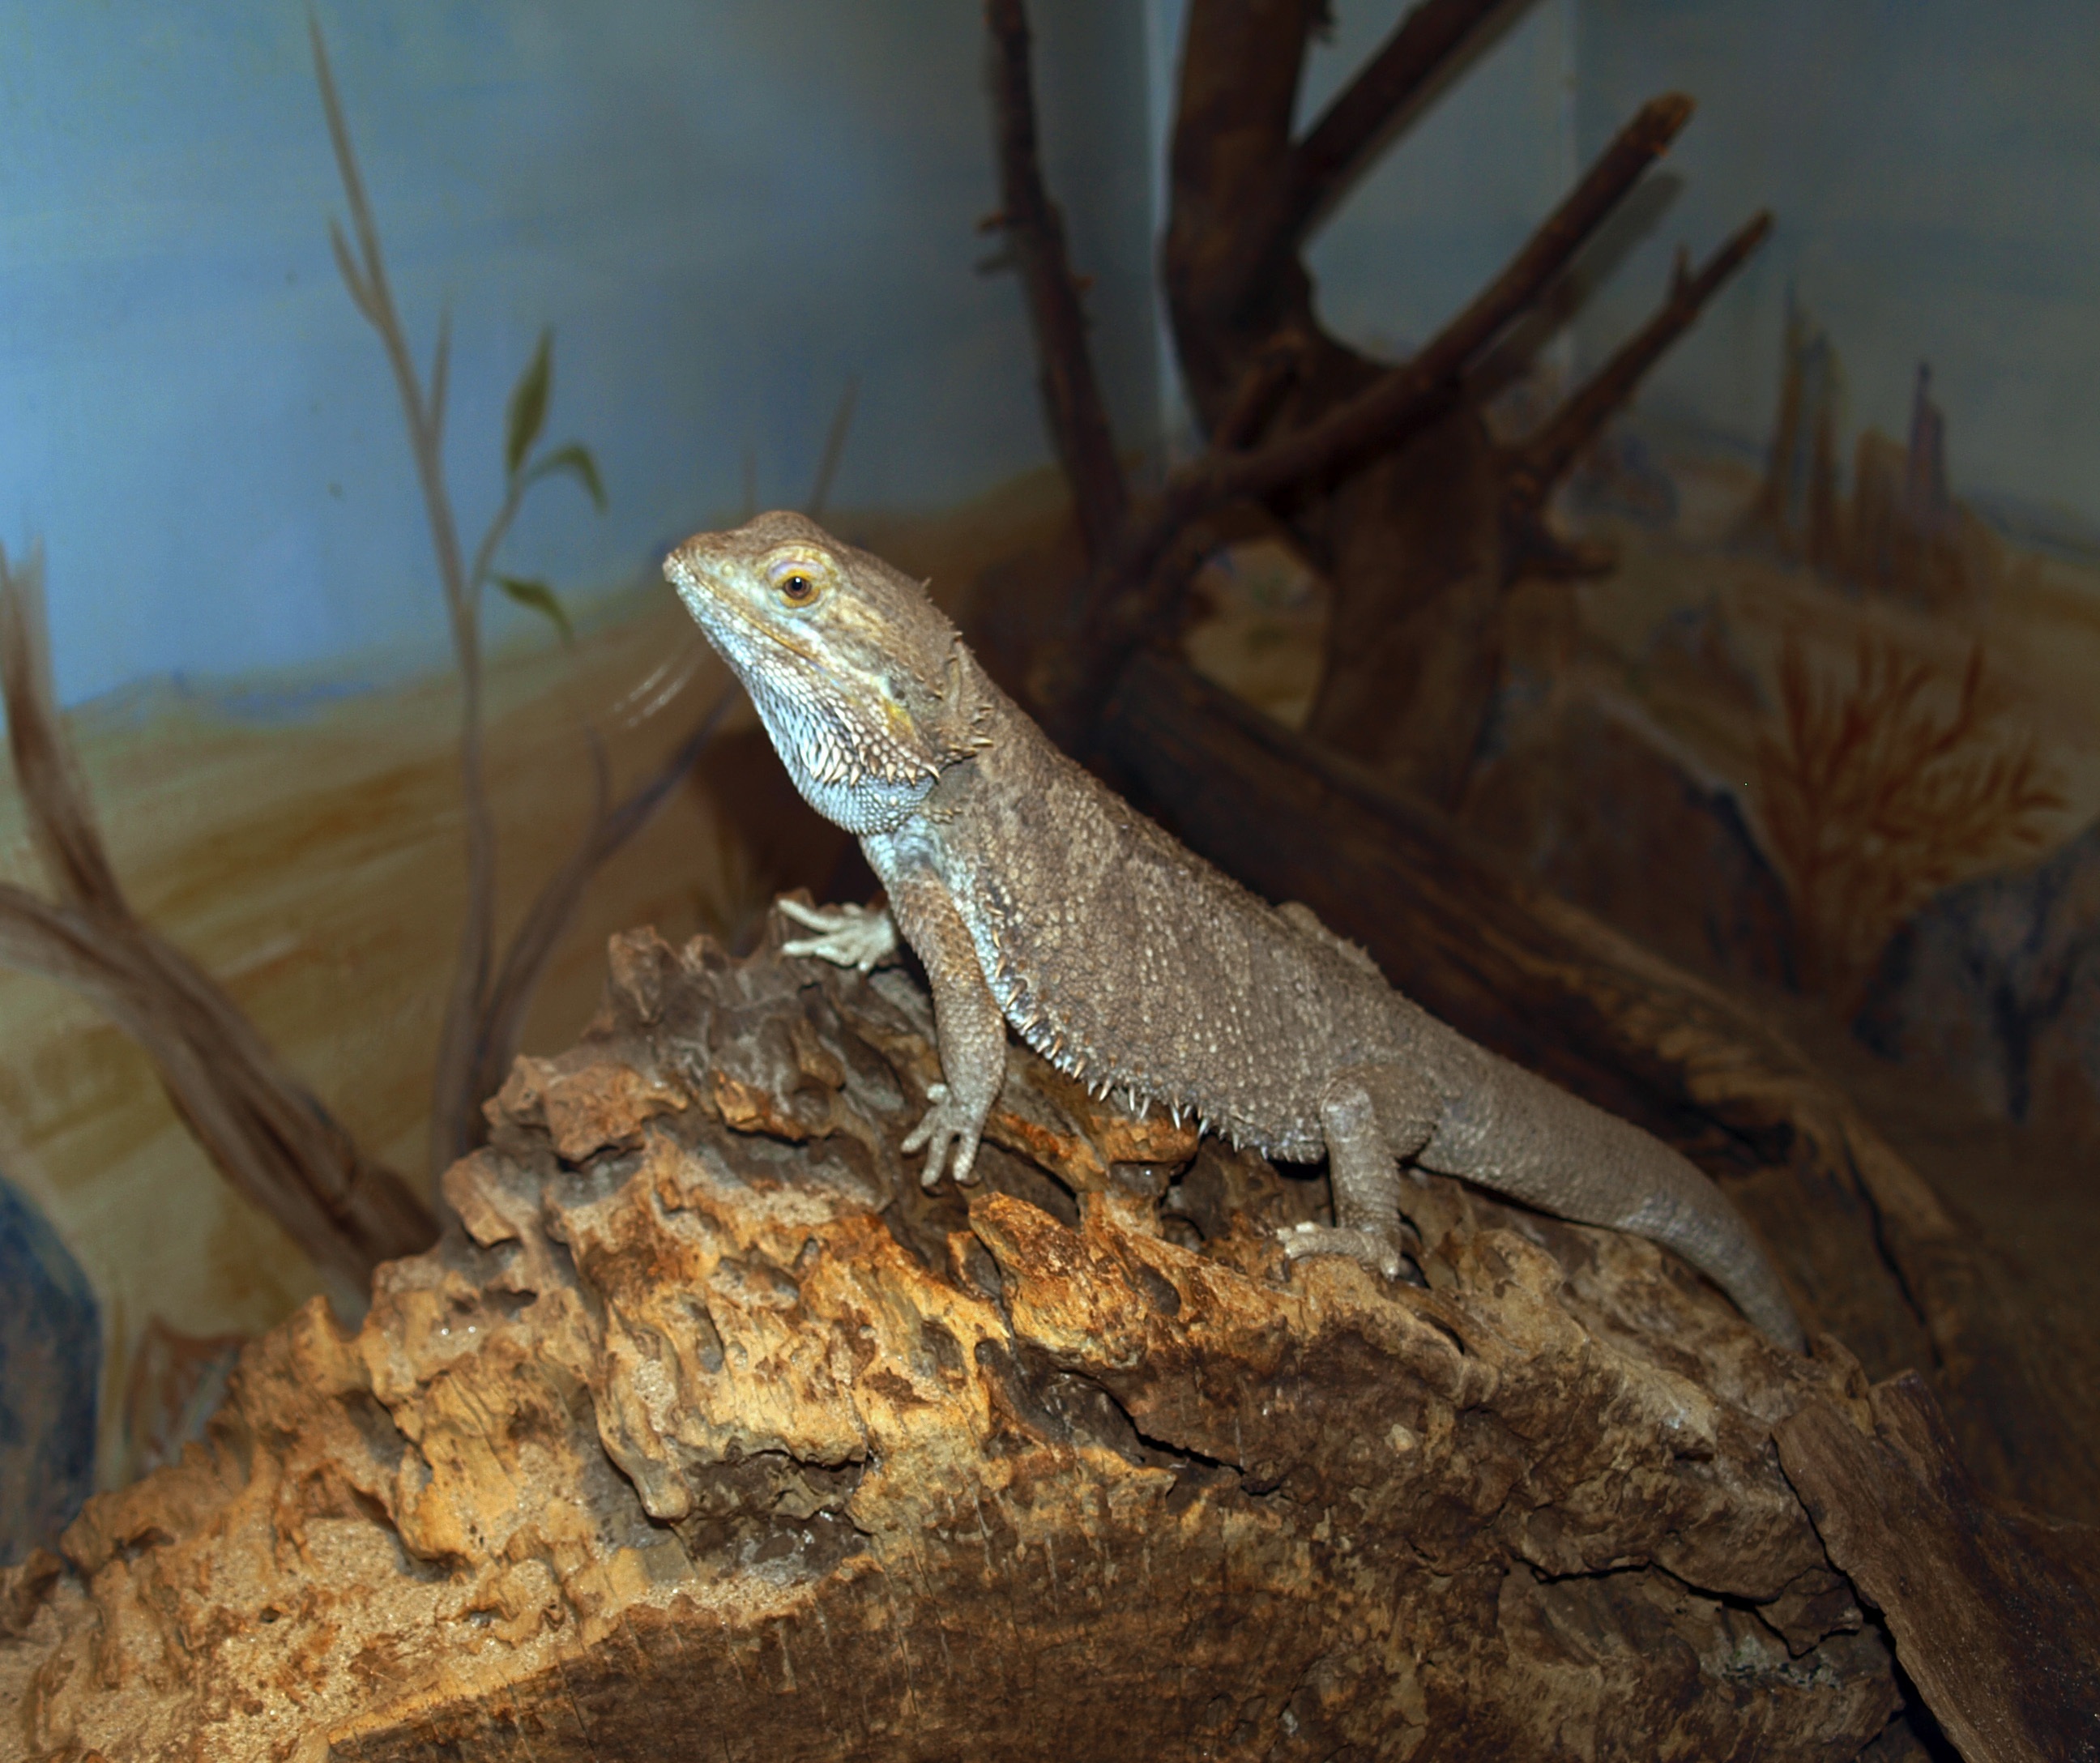
wildlife, reptile, fauna, lizard, vertebrate, reptiles, agamidae, agama, dactyloidae, scaled reptile, lacertidae